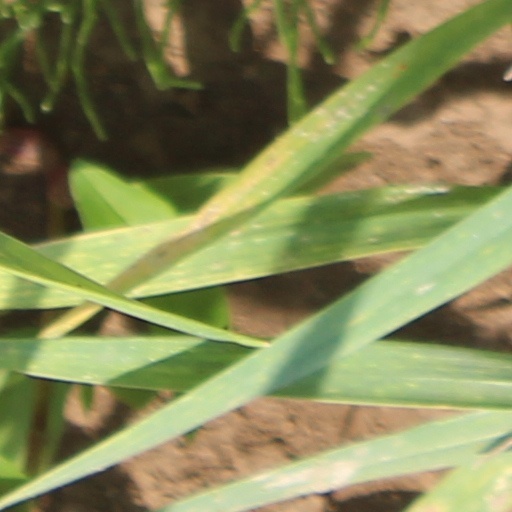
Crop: wheat